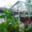
Label: house